Nizhal Thangal

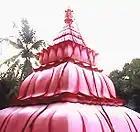
A Nizhal Thangal near Marthandam, Tamil Nadu

Unlike Pathis this Thangals were of small size. Inside the Nizhal Thangals, no murti or idol is used. The Palliyarai of Thangals generally seems similar to Pathis. But inside, in most of the Thangals instead of raised pedestal, chairs were placed as asanas in which the saffron or silk cloths are wrapped-around. A garland made of rudraksha (string of rudraksha beads) is placed around the neck of the asana. Mirrors were placed behind. In front of these there will be two standing oil lamps"(kuthu vilakku)"made of brass, each placed on the either side of the asana.